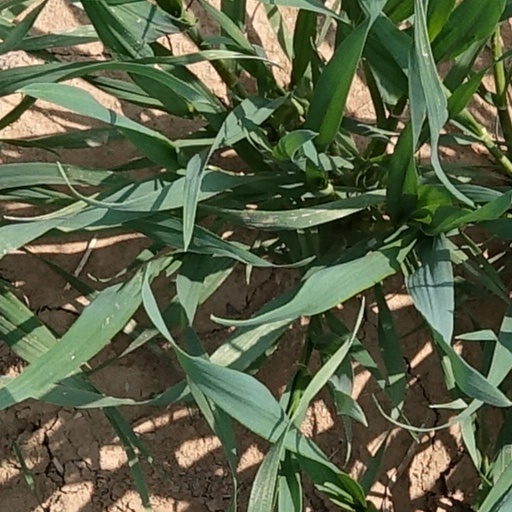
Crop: wheat